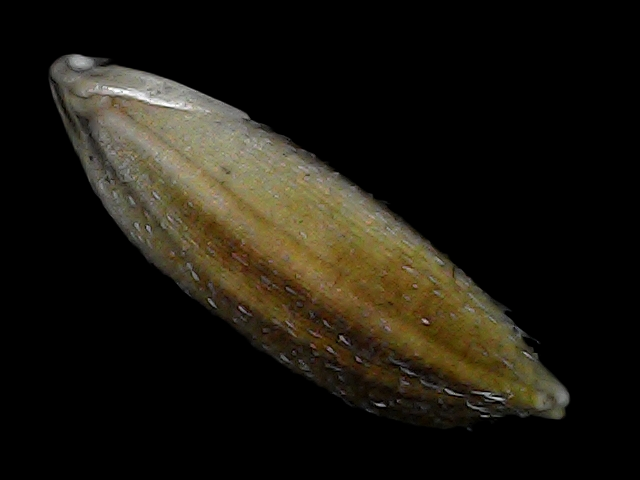
Rice variety: Bd91